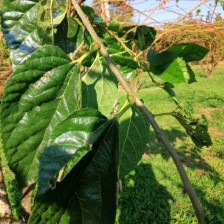
Variety: BlackOodTurkey